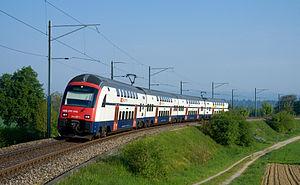
Matériel moteur des CFF : locomotives, locotracteurs et automotrices en service aux Chemins de fer fédéraux suisses.